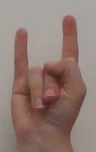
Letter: la